Buff Cobb

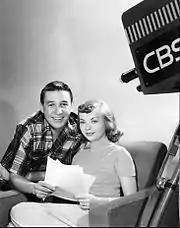
Publicity photo of Wallace and Cobb for "Mike and Buff", 1951

By that time the program had gone from radio to become the pioneering CBS television talk show "Mike and Buff". Based in New York City, it ran from August 20, 1951, to February 27, 1953. Originally titled "Two Sleepy People", the live show, in which the couple debated a different topic daily and then tried to reach consensus after interviewing experts, was broadcast experimentally on weekday mornings during an era in which there was virtually no morning programming. It was also one of CBS' first color TV programs. By November 1951, it had been retitled "Mike and Buff" and was broadcast in black-and-white on weekday afternoons.